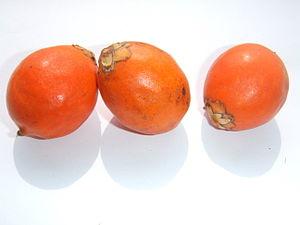
L'Awara est le fruit de couleur orangée d’Astrocaryum vulgare, un palmier cultivé en Guyane et au Brésil.
Astrocaryum vulgare est une espèce de palmiers de la sous-famille des Arecoideae de la tribu des Cocoseae sous-tribu des Bactridinae. A. vulgare semble originaire du nord-ouest de l'Amérique du Sud. Il a été très anciennement cultivé par les Amérindiens en Guyane. Il pousse en touffe dans les savanes hautes ou en forêt côtière sur sol sain, sableux de préférence. La présence de A. vulgare dans un site éloigné de la côte témoigne généralement d'un ancien village disparu.